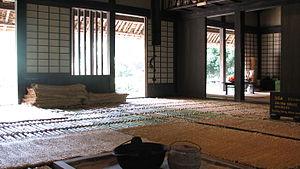
Le Nihon Minka-en est un parc situé dans l'arrondissement de Tama, dans le parc Ikuta Ryokuchi à Kawasaki, dans la préfecture de Kanagawa, au Japon. Le parc présente un ensemble de vingt minka fermes traditionnelles de différentes parties du Japon, en particulier des maisons aux toits de chaume de l'est du Japon. Neuf d'entre elles sont désignées « biens culturels importants ». Les maisons sont variées et incluent des exemples de régions à fortes chutes de neige, des logements pour les voyageurs et une scène de théâtre. Les visiteurs peuvent voir les variétés et différences régionales dans la construction.